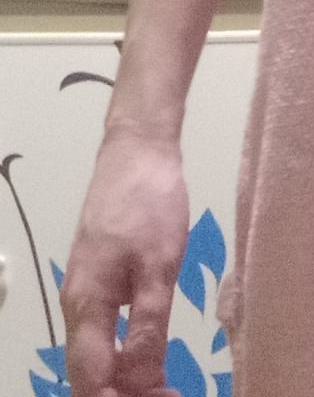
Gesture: no_gesture